Civil wars of the Tetrarchy

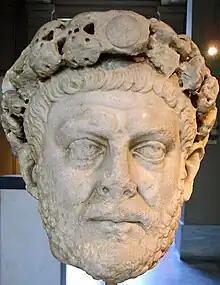
The emperor Diocletian, who established the Tetrarchy.

The Tetrarchy was the administrative division of the Roman Empire instituted by Roman emperor Diocletian in 293 AD, marking the end of the Crisis of the Third Century and the recovery of the Roman Empire. The first phase, sometimes referred to as the Diarchy ("the rule of two"), involved the designation of the general Maximian as co-emperor – firstly as "Caesar" (junior emperor) in 285, followed by his promotion to "Augustus" in 286. Diocletian took care of matters in the Eastern regions of the Empire while Maximian similarly took charge of the Western regions. In 293, feeling more focus was needed on both civic and military problems, Diocletian, with Maximian's consent, expanded the imperial college by appointing two "Caesars" (one responsible to each "Augustus") – Galerius and Constantius Chlorus.